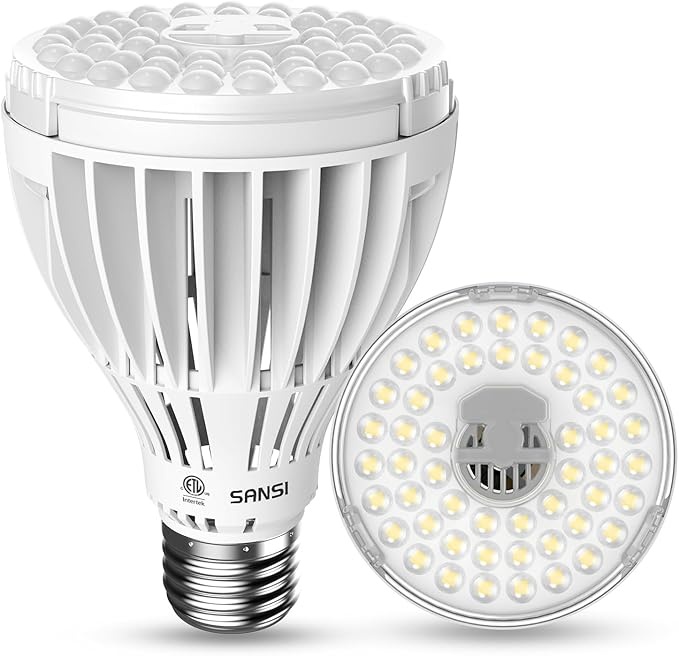
SANSI 32W Grow Light Bulbs for Indoor Plants, 350W Equivalent Full Spectrum LED Grow Light Bulb High PPFD with Optical Lens, Plant Bulbs with Ceramic Tech. Energy Saving for Seeds and Greens
About This 4000K DAYLIGHT: Imitate the solar spectrum, customize a more ideal full life cycle full spectrum supplementary light program, covering the entire visible spectrum of 400nm-780nm; Color rendering index Ra is close to 100, infinitely close to natural light, suitable for every cycle of plant growth, effectively promotes plant growth, and improves crop yield and quality SECONDARY OPTICAL DESIGN: PPFD: 380.34μmol/s/㎡@1FT: Through the lens for secondary scientific light distribution, improve light utilization, give plants more supplementary light, and improve light bulb lifespan to 25,000 hours PATENTED COC TECHNOLOGY: Chip on Ceramic, SANSI's patented technology replaces the traditional Mcpcb aluminum substrate with a non-conductive ceramic heat sink, and directly solder the LED chip on the ceramic heat sink, effectively reducing the system thermal resistance between the LED PN junction and the surface of the heat sink, resulting in faster heat conduction and higher product reliability, makes the SANSI bulb has higher light efficiency SAFE AND RELIABLE: The lamp body is made of special ceramic material, and the flame retardant grade reaches V0; the reinforced insulation structure design, no risk of electric shock, is safer; the whole shell material reaches the WF2 anti-corrosion grade, which is more reliable and lasting; low IR, less heat radiation, avoiding close Distance exposure burns plants GUARANTEES: ETL listed, quality and safety verified, 5-year protection plan Overview Brand : SANSI Light Type : LED Special Feature : Energy Efficient, Full Spectrum Wattage : 32 watts Bulb Shape Size : A21
Brand: SANSI
Category: Home & Garden > Lawn & Garden > Gardening > Hydroponics > Grow Lighting > LED Grow Lights